Crusade for Freedom

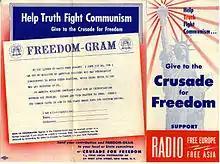
Message urging Americans to send Freedom-Grams through the Crusade

The Crusade for Freedom was an American propaganda campaign operating from 1950–1960. Its public goal was to raise funds for Radio Free Europe; it also served to conceal the CIA's funding of Radio Free Europe and to generate domestic support for American Cold War policies.